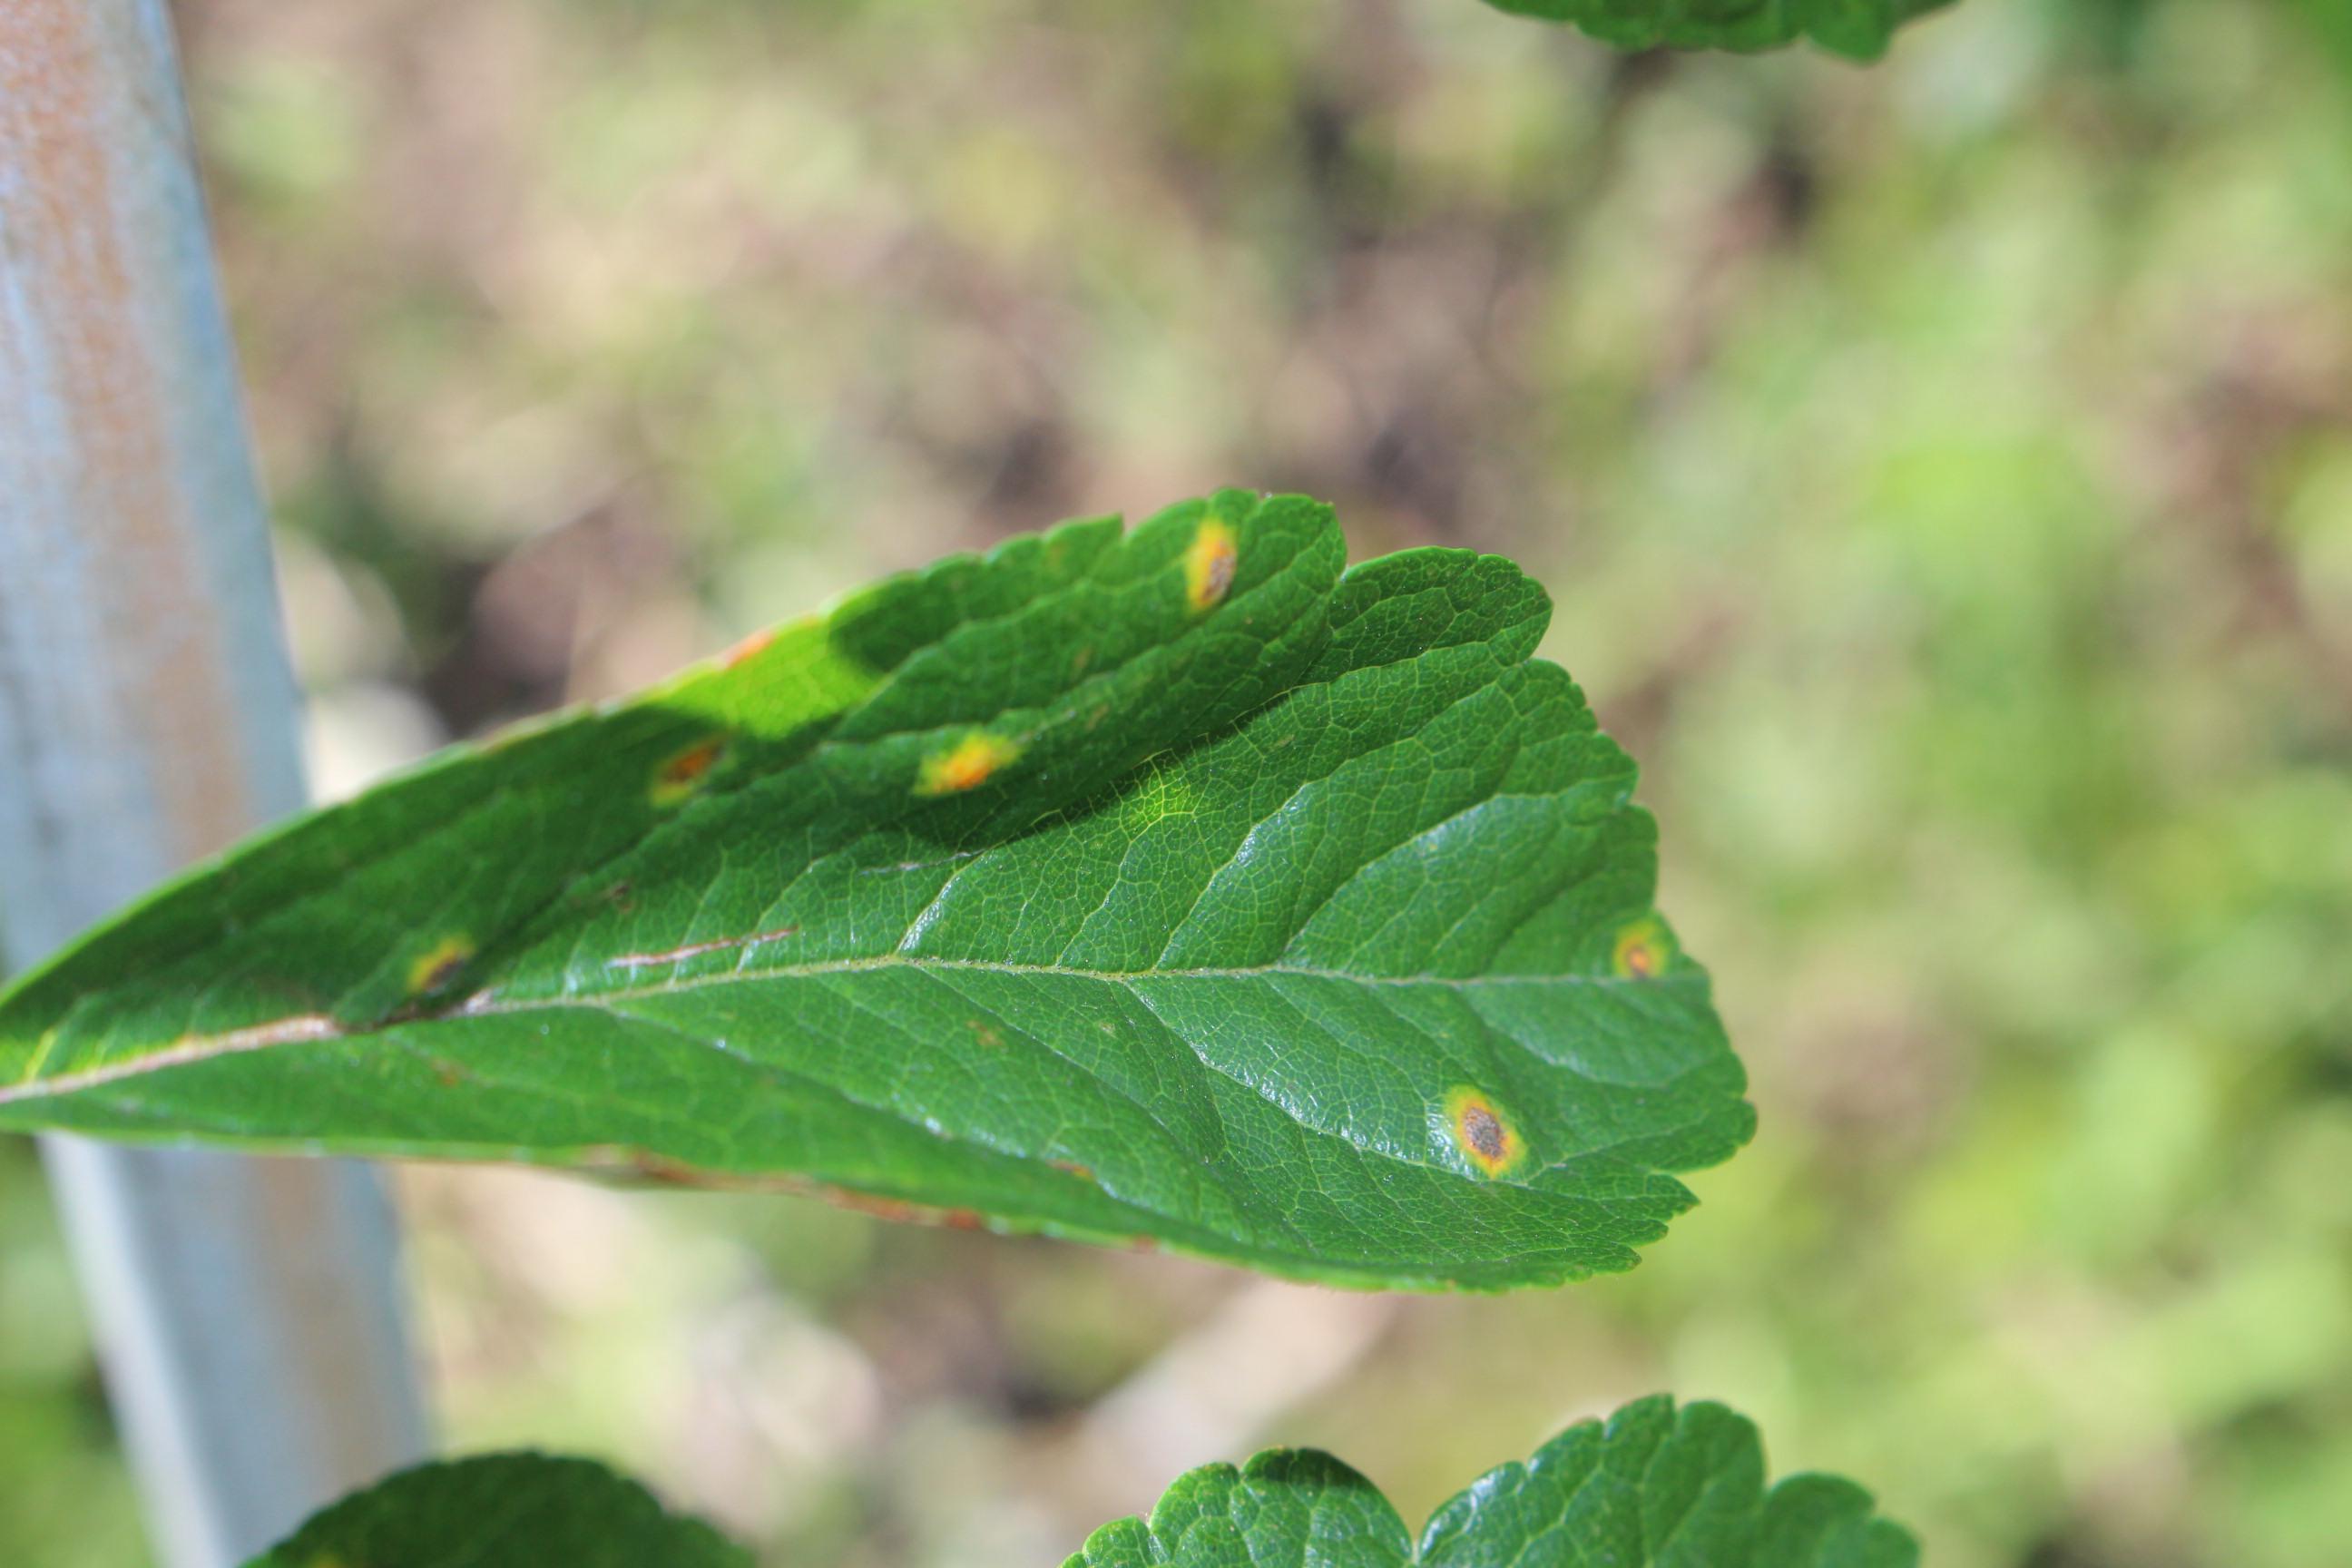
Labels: rust